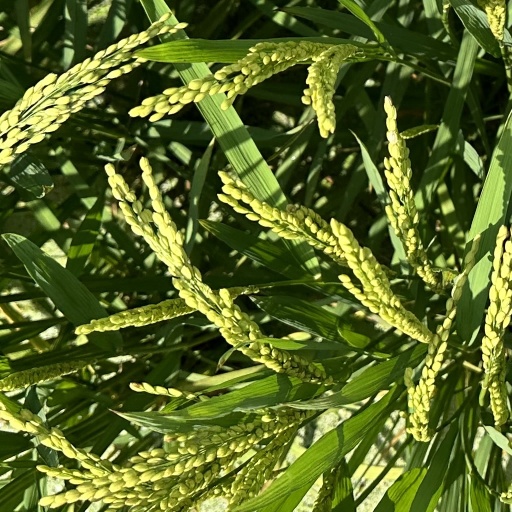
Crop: rice